Frank Annoh Dompreh

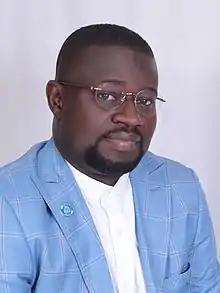

Frank Annoh-Dompreh (born 25 October 1977) is a Ghanaian politician and consultant. He is a member of the New Patriotic Party and was the Member of Parliament for Nsawam-Adoagyiri between Jan 2013 and Jan 2025. He is the chairperson for the Parliamentary Select Committee on Foreign Affairs and a member of the Subsidiary Legislation and Roads and Transport Committee.